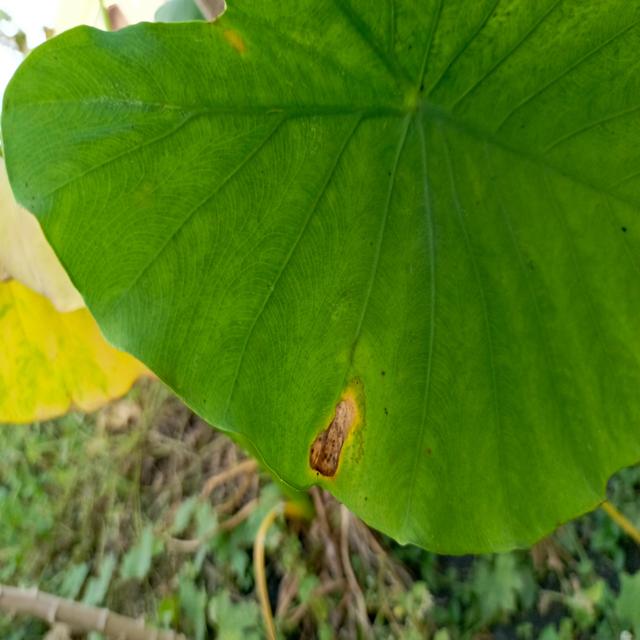
Label: Mid_Blight